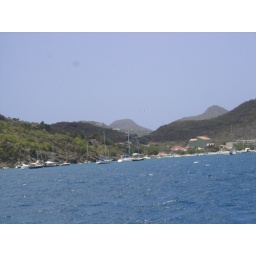
There's an airplane in this sky